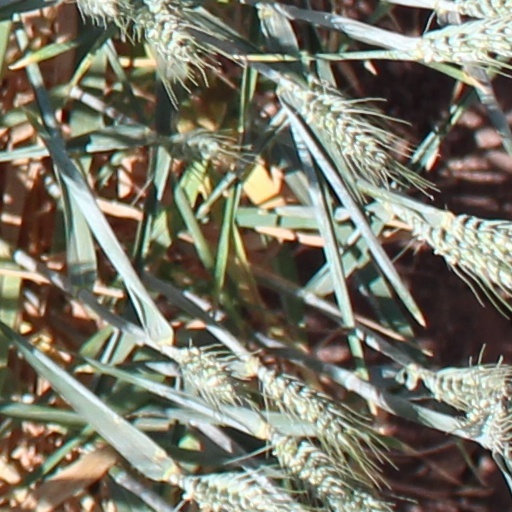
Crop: wheat